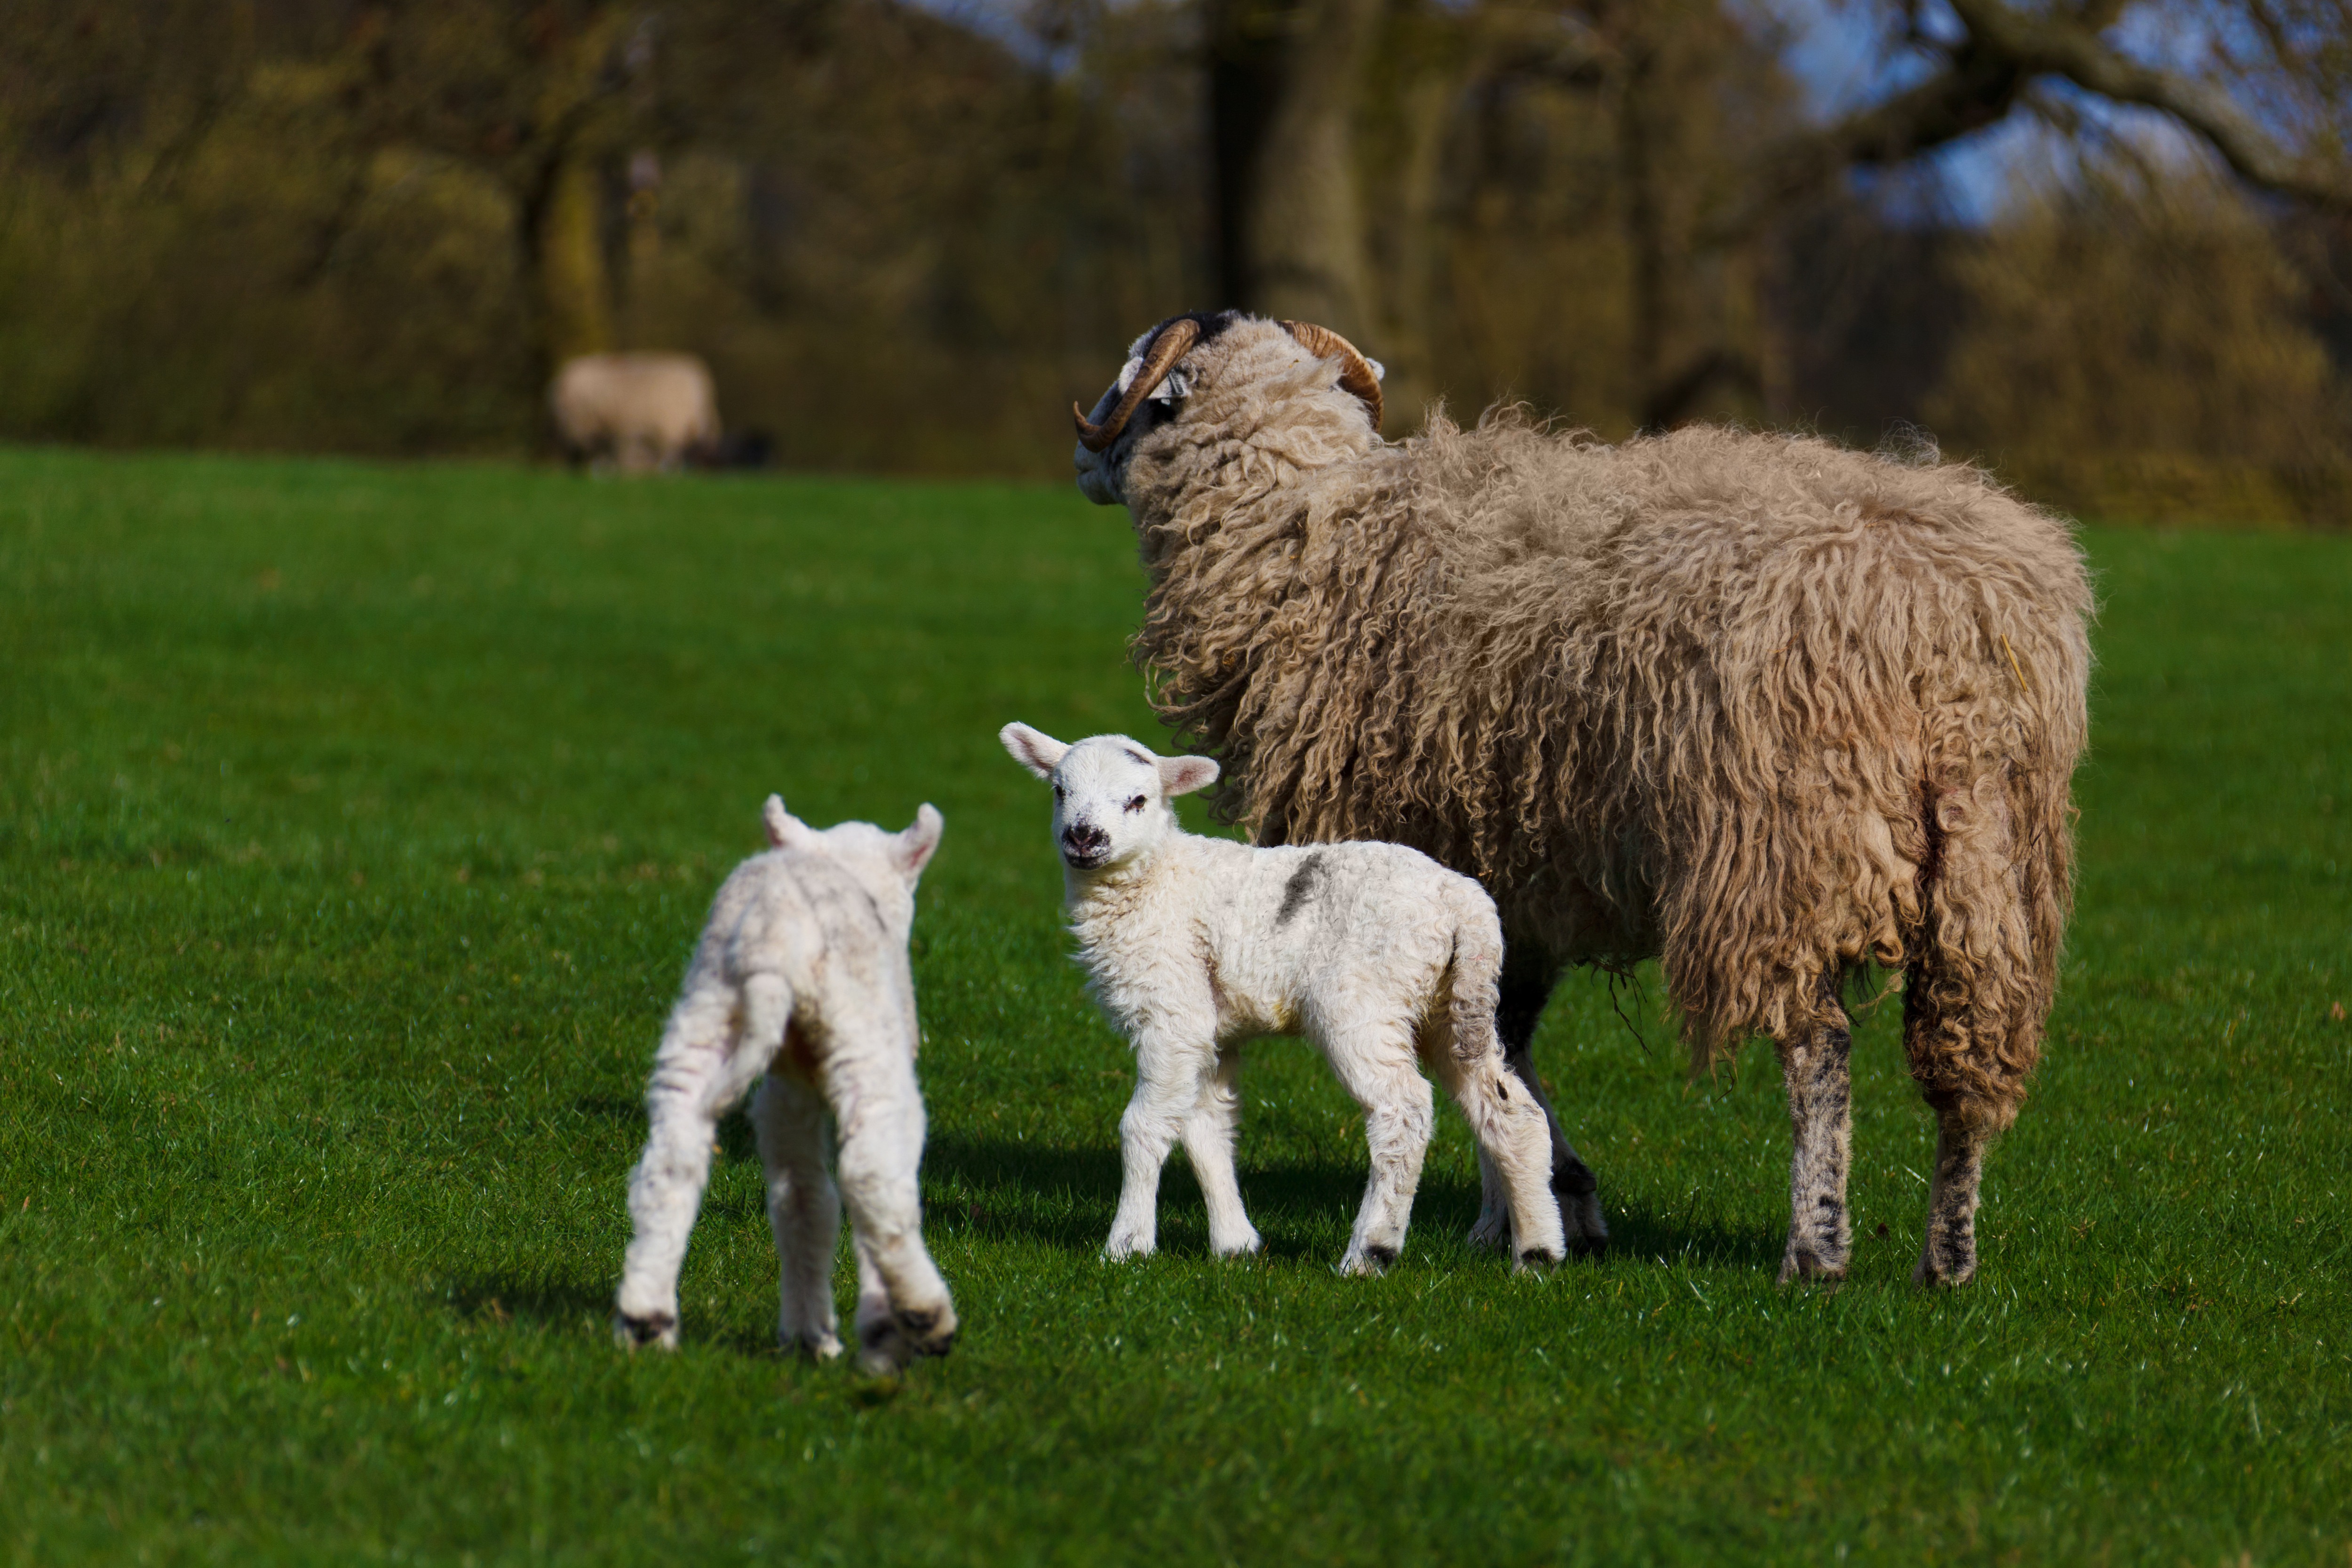
grass, field, farm, meadow, animal, cute, young, spring, green, herd, farming, pasture, grazing, sheep, mammal, agriculture, baby, wool, fauna, lamb, innocent, grassland, vertebrate, new, sheeps, rural area